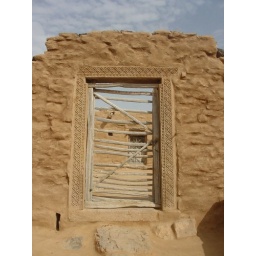
A golden city lost in an ocean of sand. Close to Pakistan